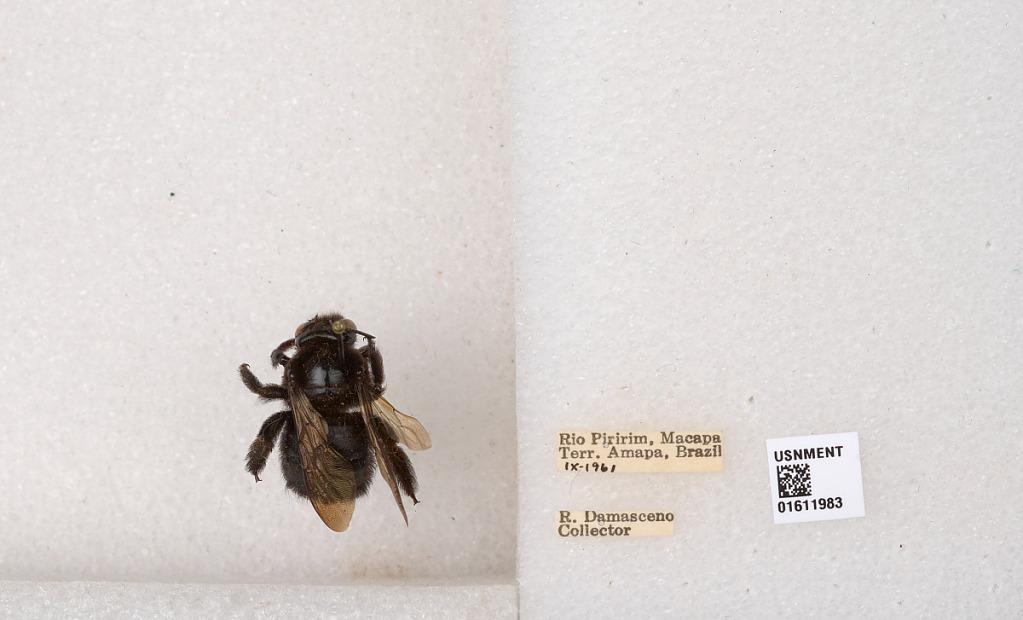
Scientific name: Xylocopa
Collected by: R. Damasceno
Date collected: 1961-9-1
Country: Brazil
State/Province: Amapa
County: Macapa
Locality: Rio Piririm